Robert Ellis (singer-songwriter)

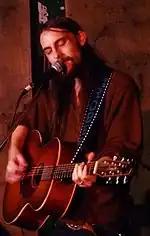
Robert Ellis in 2012

He began performing as "Eyes Like Lions" early in 2005, playing in his hometown of Lake Jackson, Texas.